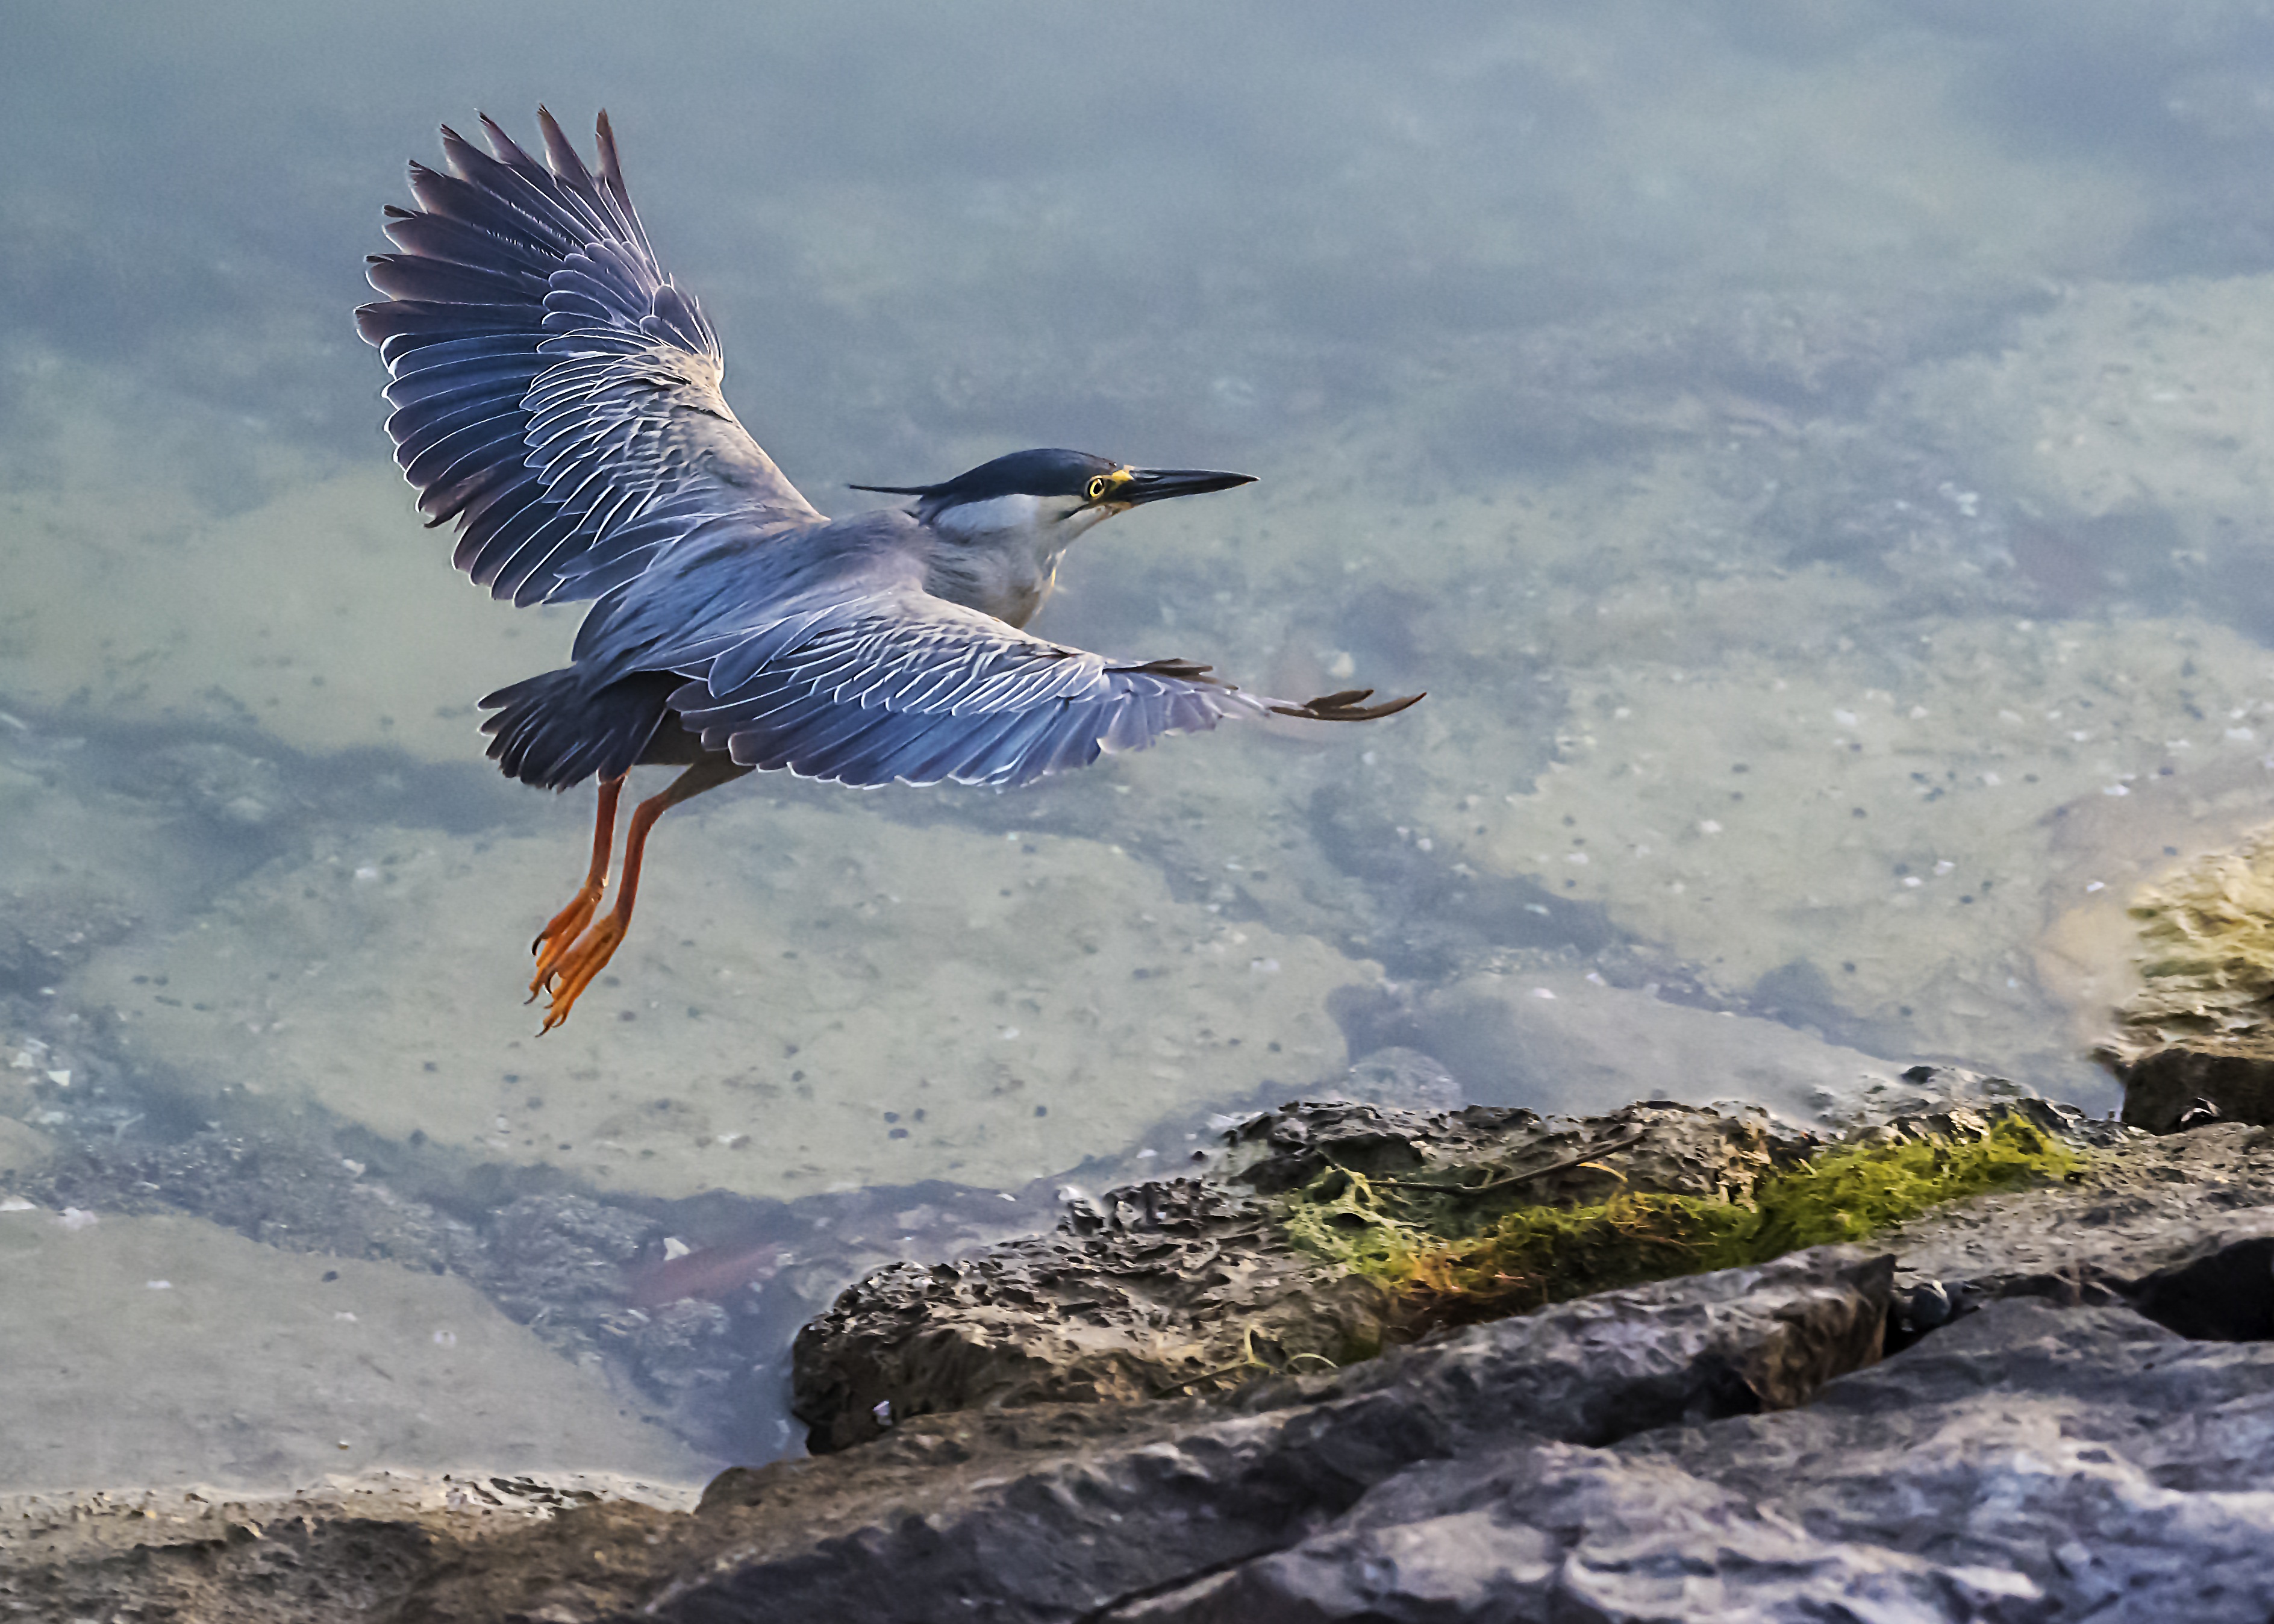
sea, water, nature, bird, wing, animal, wildlife, wild, green, beak, flight, lagoon, vertebrate, mangrove, heron, waterbird, shorebird, striated